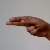
The image shows a hand gesture representing the letter 'H' in Indian Sign Language.